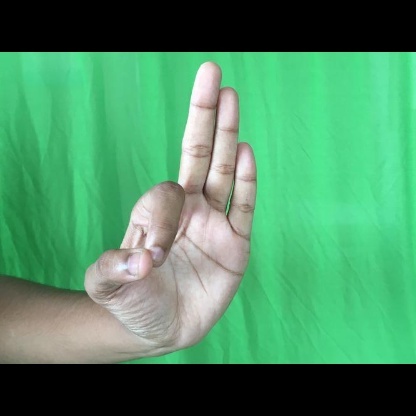
Mudra: Aralam